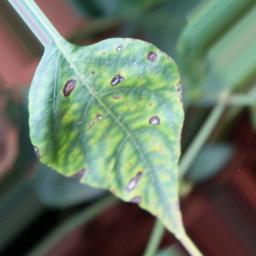
Label: cercospora